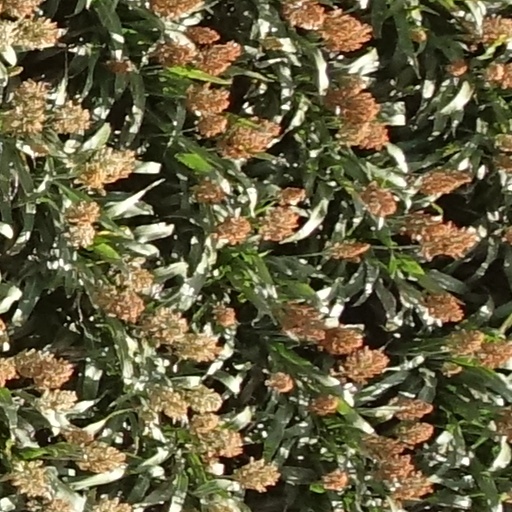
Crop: sorghum